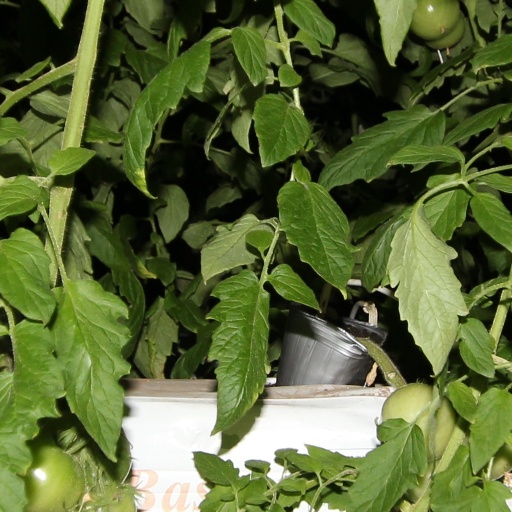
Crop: tomato